Walcheren Campaign

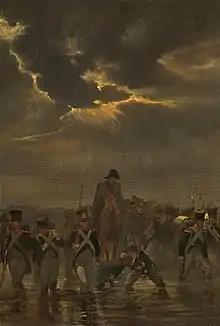
"General Cort Heijligers's expedition to recapture Bath", Karel Frederik Bombled

As a first move, the British seized the swampy island of Walcheren at the mouth of river Scheldt, as well as South Beveland island, both in the present-day Netherlands. The British troops soon began to suffer from "Walcheren fever", due to the symptoms present most likely a combination of malaria, typhus, typhoid and dysentery. Within a month of seizing the island, they had over 8,000 fever cases. The medical provisions for the expedition proved inadequate despite reports that an occupying French force had lost 80% of its numbers a few years earlier, also due to disease. Once it had been decided to garrison Walcheren Island in September 1809, Pitt was replaced by Lieutenant-general Eyre Coote who in October was replaced by Lieutenant-general George Don.